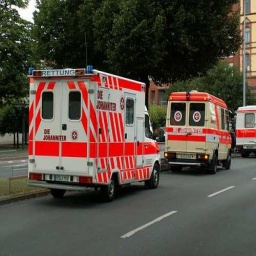
Label: ambulance